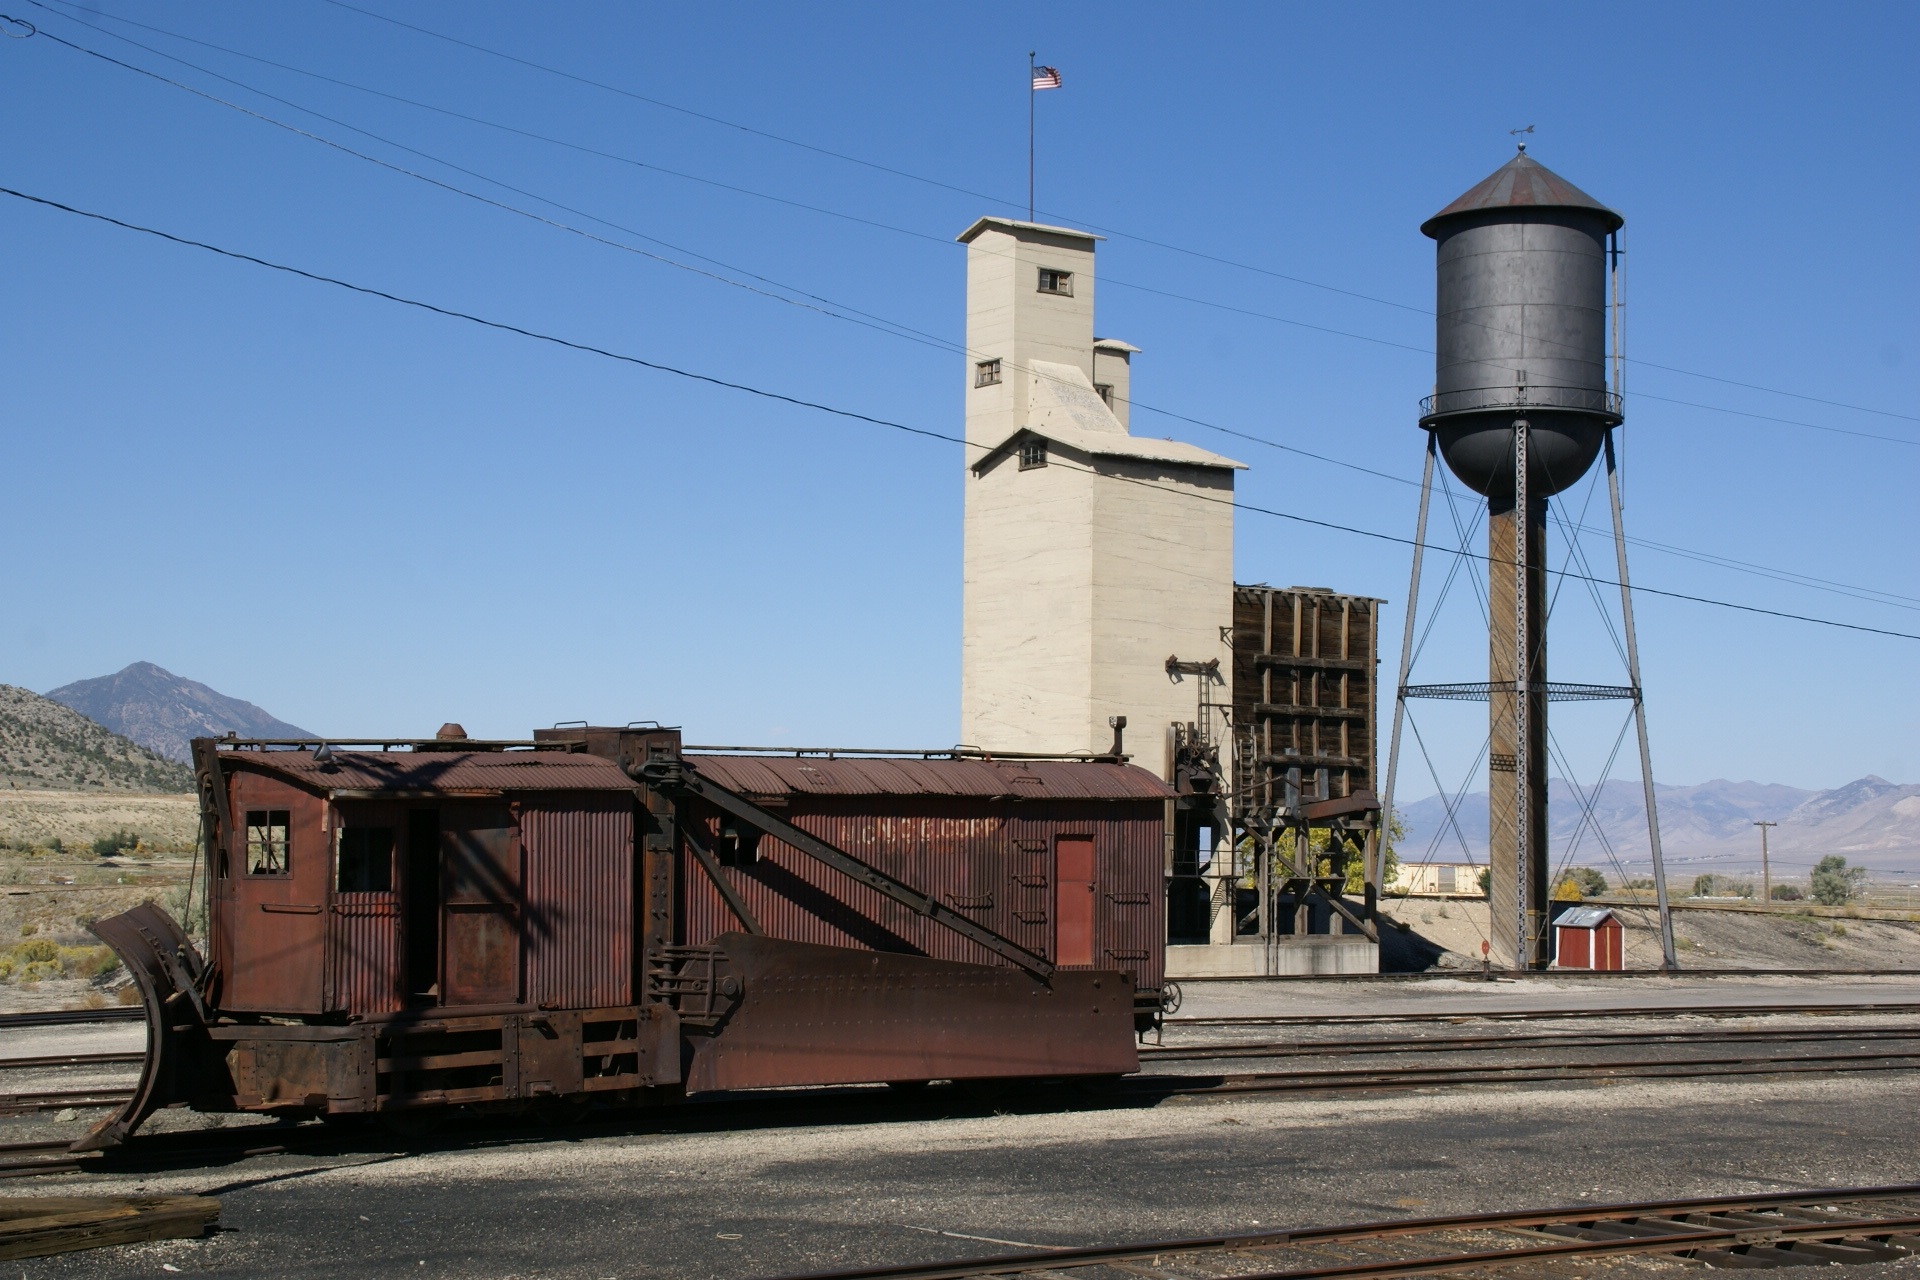
structure, track, railway, railroad, car, old, train, transport, vehicle, tower, museum, station, abandoned, industry, electricity, weathered, water tower, rusty, carriage, northern, nevada, ely, rail transport, rolling stock, railroad car